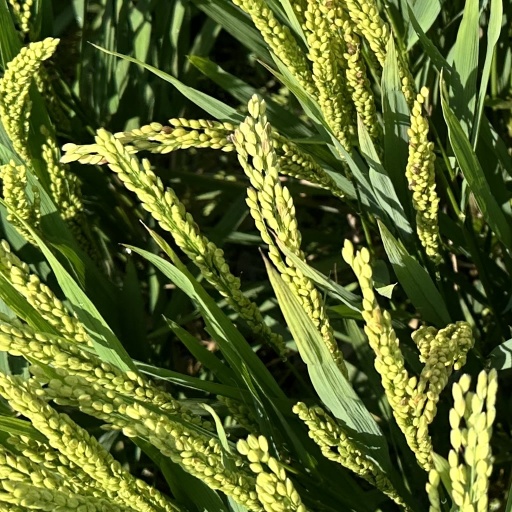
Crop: rice